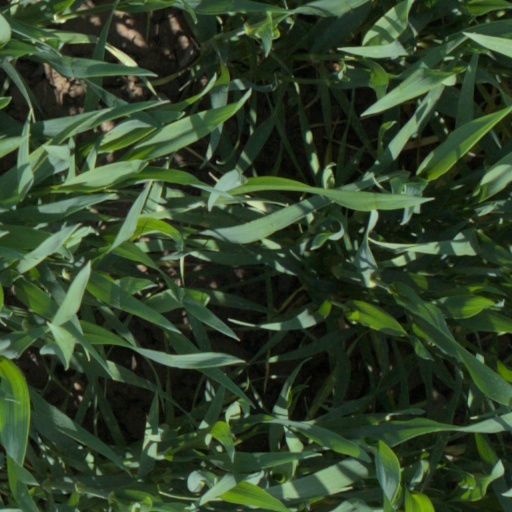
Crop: wheat